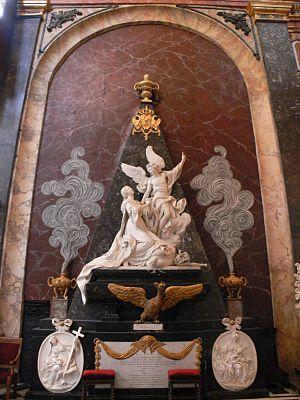
tombeau de Catherine Opalinska (femme de Stanislas Leszczynski, roi de Pologne) à l'église Notre-Dame-de-Bonsecours à Nancy.
La famille Adam est une célèbre dynastie de sculpteurs Lorrains puis Français des XVIIᵉ et XVIIIᵉ siècles originaires de Nancy, en Lorraine.
L’église Notre-Dame-de-Bonsecours de Nancy est un édifice religieux du XVIIIᵉ siècle que l'on doit à l´architecte Emmanuel Héré.
Katarzyna Opalińska, née le 13 octobre 1680 à Poznań et morte le 19 mars 1747 à Lunéville est une reine de Pologne et duchesse de Lorraine, fille de l'aristocrat polonais Jan Karol Opaliński armoiries Łodzia, castellan de Grande-Pologne, et de Zofia Anna Czarnkowska.